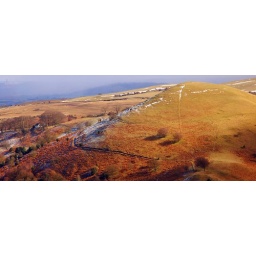
Ancient tracks cross a low hill in the south of Shropshire.